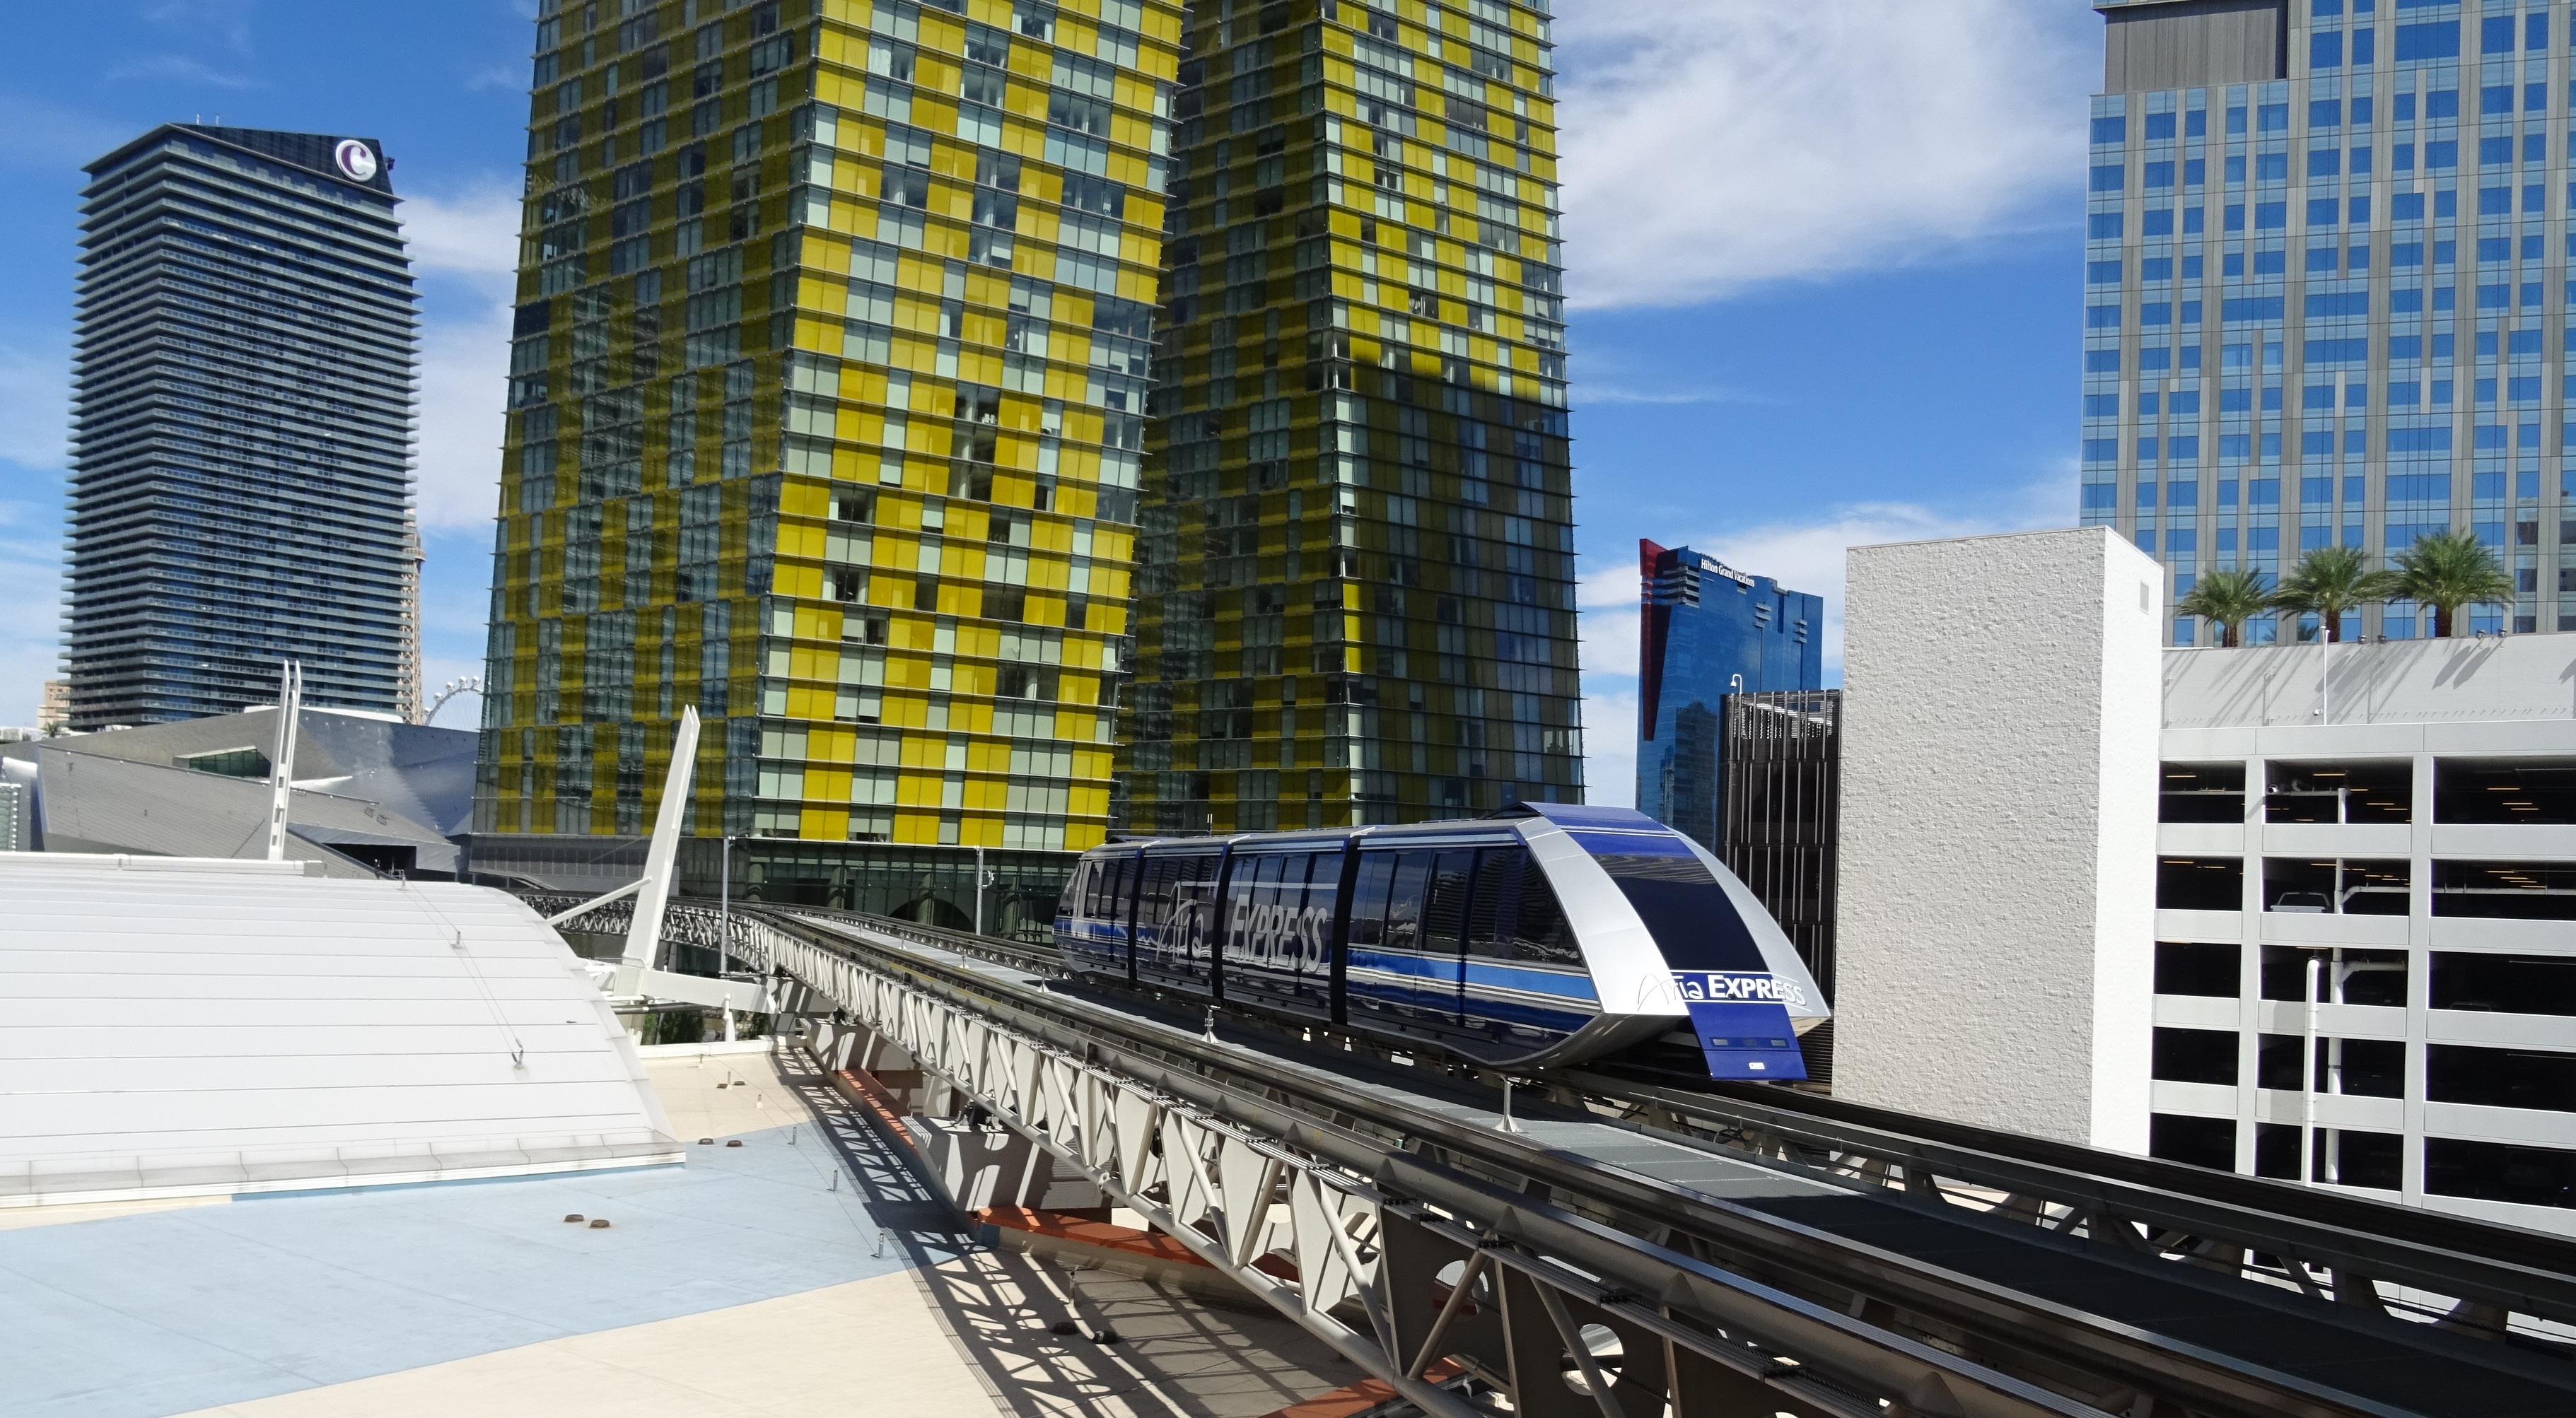
architecture, skyline, city, skyscraper, cityscape, downtown, tram, transport, vehicle, usa, america, landmark, facade, tourism, tower block, public transport, gamble, hotel, vegas, nevada, casino, gambling, headquarters, entertainment, strip, metropolis, condominium, las vegas, urban area, skyway, residential area, metropolitan area